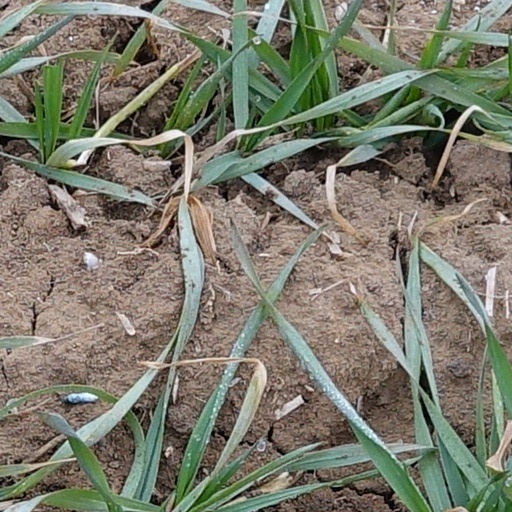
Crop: wheat